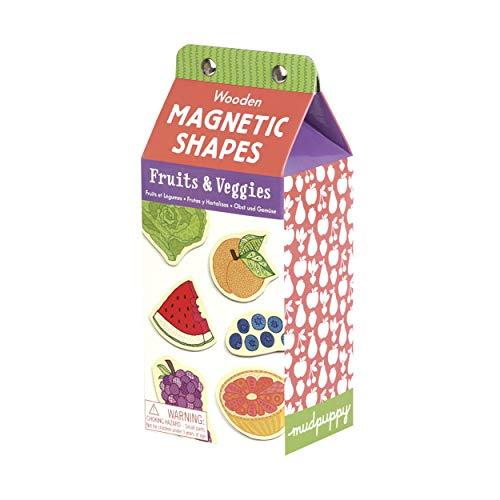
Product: Mudpuppy Wooden Fruits & Veggies Magnetic Shapes, 35 Pieces, Ages 3-7, 1.75" Tall Pieces, Resealable 3.5 x 8.5 x 2.75" Package
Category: Toys & Games | Sports & Outdoor Play
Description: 35 WOODEN PIECES: Just the right number of sturdy, colorful magnetics for fun on the side of the refrigerator.
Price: $24.99
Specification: ProductDimensions:0.5x1.5x1.8inches|ItemWeight:9.3ounces|ShippingWeight:9.6ounces|DomesticShipping:Currently,itemcanbeshippedonlywithintheU.S.andtoAPO/FPOaddresses.ForAPO/FPOshipments,pleasecheckwiththemanufacturerregardingwarrantyandsupportissues.|InternationalShipping:Thisitemisnoteligibleforinternationalshipping.LearnMore|ASIN:0735333491|Itemmodelnumber:9780735333499|Manufacturerrecommendedage:36months-7years